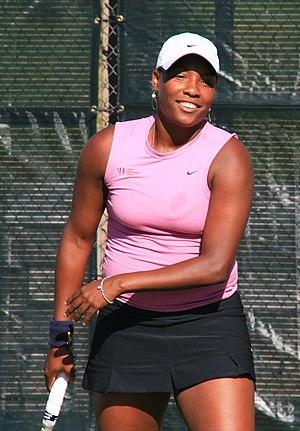
Ahsha Rolle est une joueuse de tennis américaine, professionnelle depuis 2004.